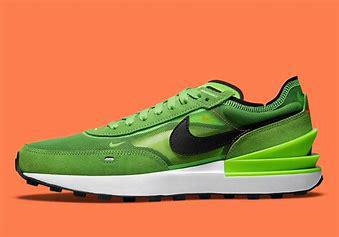
Brand: Nike
Model: Waffle One